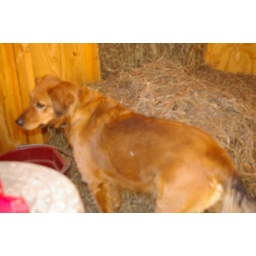
Lilly Ann the retriever cross is listening for field mice in the hayshed.